Corner Gas: The Movie

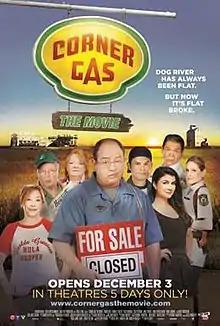
Theatrical release poster

Corner Gas: The Movie is a 2014 Canadian comedy film directed by David Storey and is based on the television series "Corner Gas" (2004-2009). The film stars Brent Butt, Gabrielle Miller, Fred Ewanuick, Eric Peterson, Janet Wright, Lorne Cardinal, Tara Spencer-Nairn, Nancy Robertson, Cavan Cunningham, Gwen Seed and Jean Freeman all reprising their roles from the television series. The film also features new characters played by Don Lake, Reagan Pasternak, Graham Greene, Will Sasso and Karen Holness. The original series aired on CTV from 2004 to 2009.